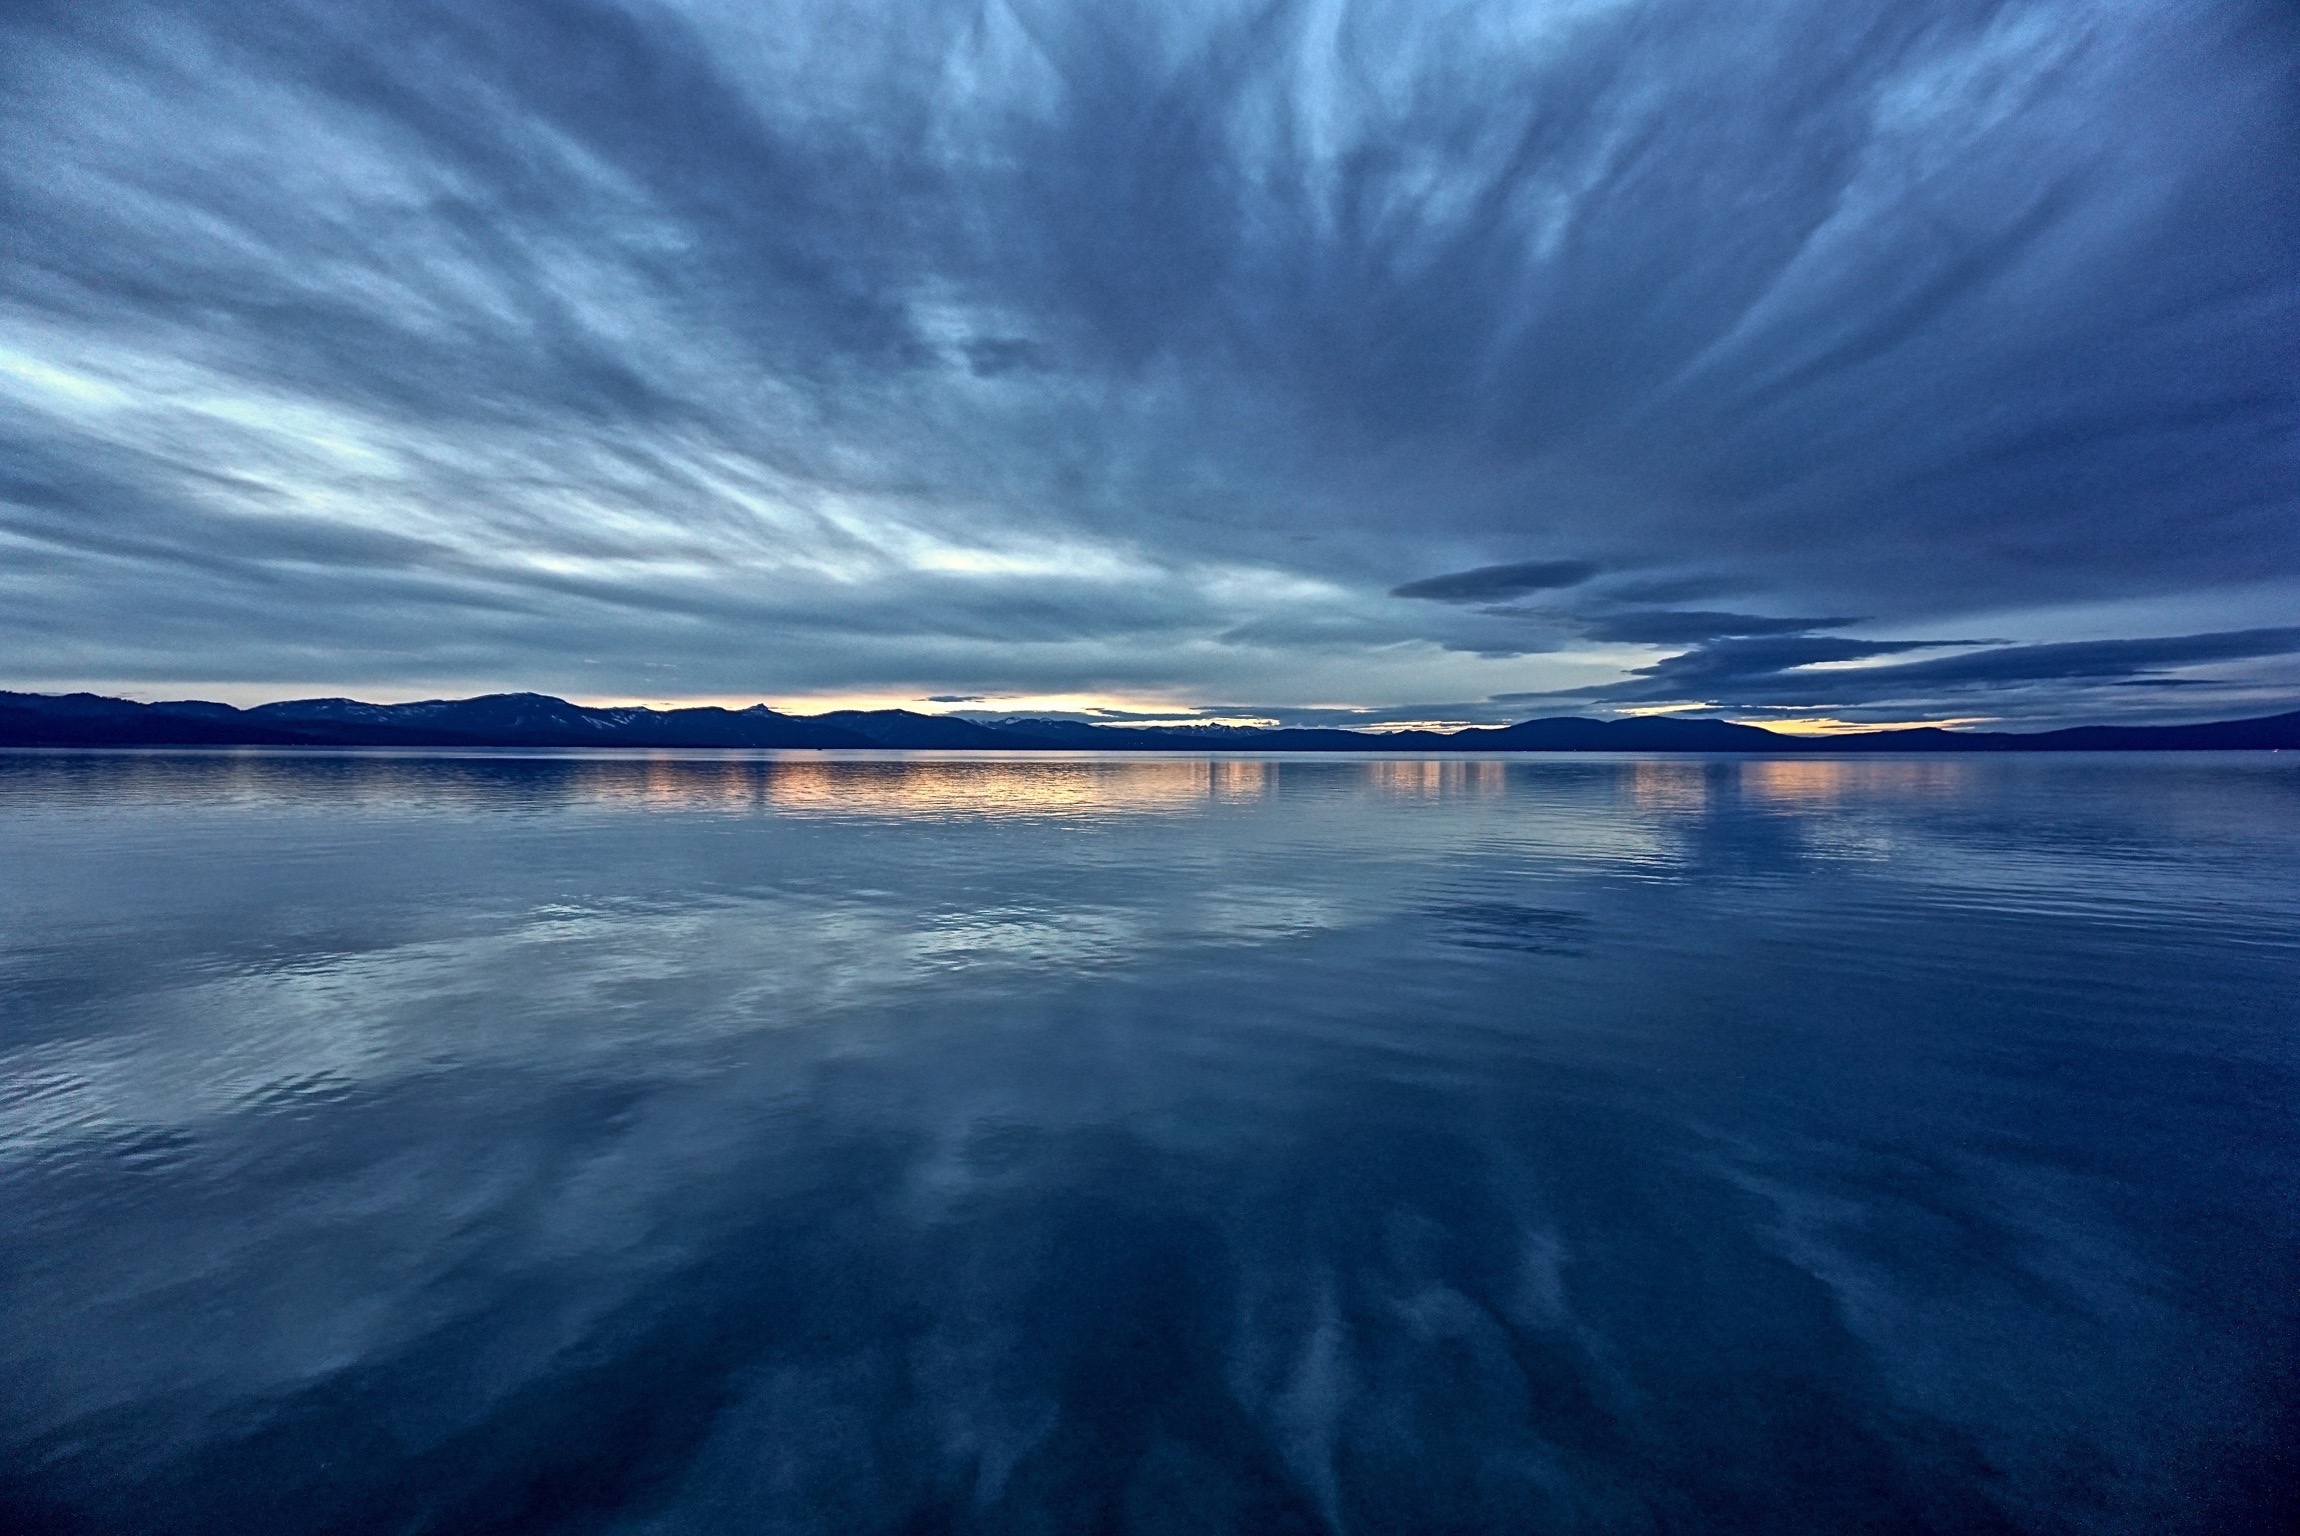
sea, coast, ocean, horizon, cloud, sky, sunrise, sunset, sunlight, morning, shore, wave, lake, dawn, atmosphere, dusk, evening, reflection, bay, atmospheric phenomenon, wind wave